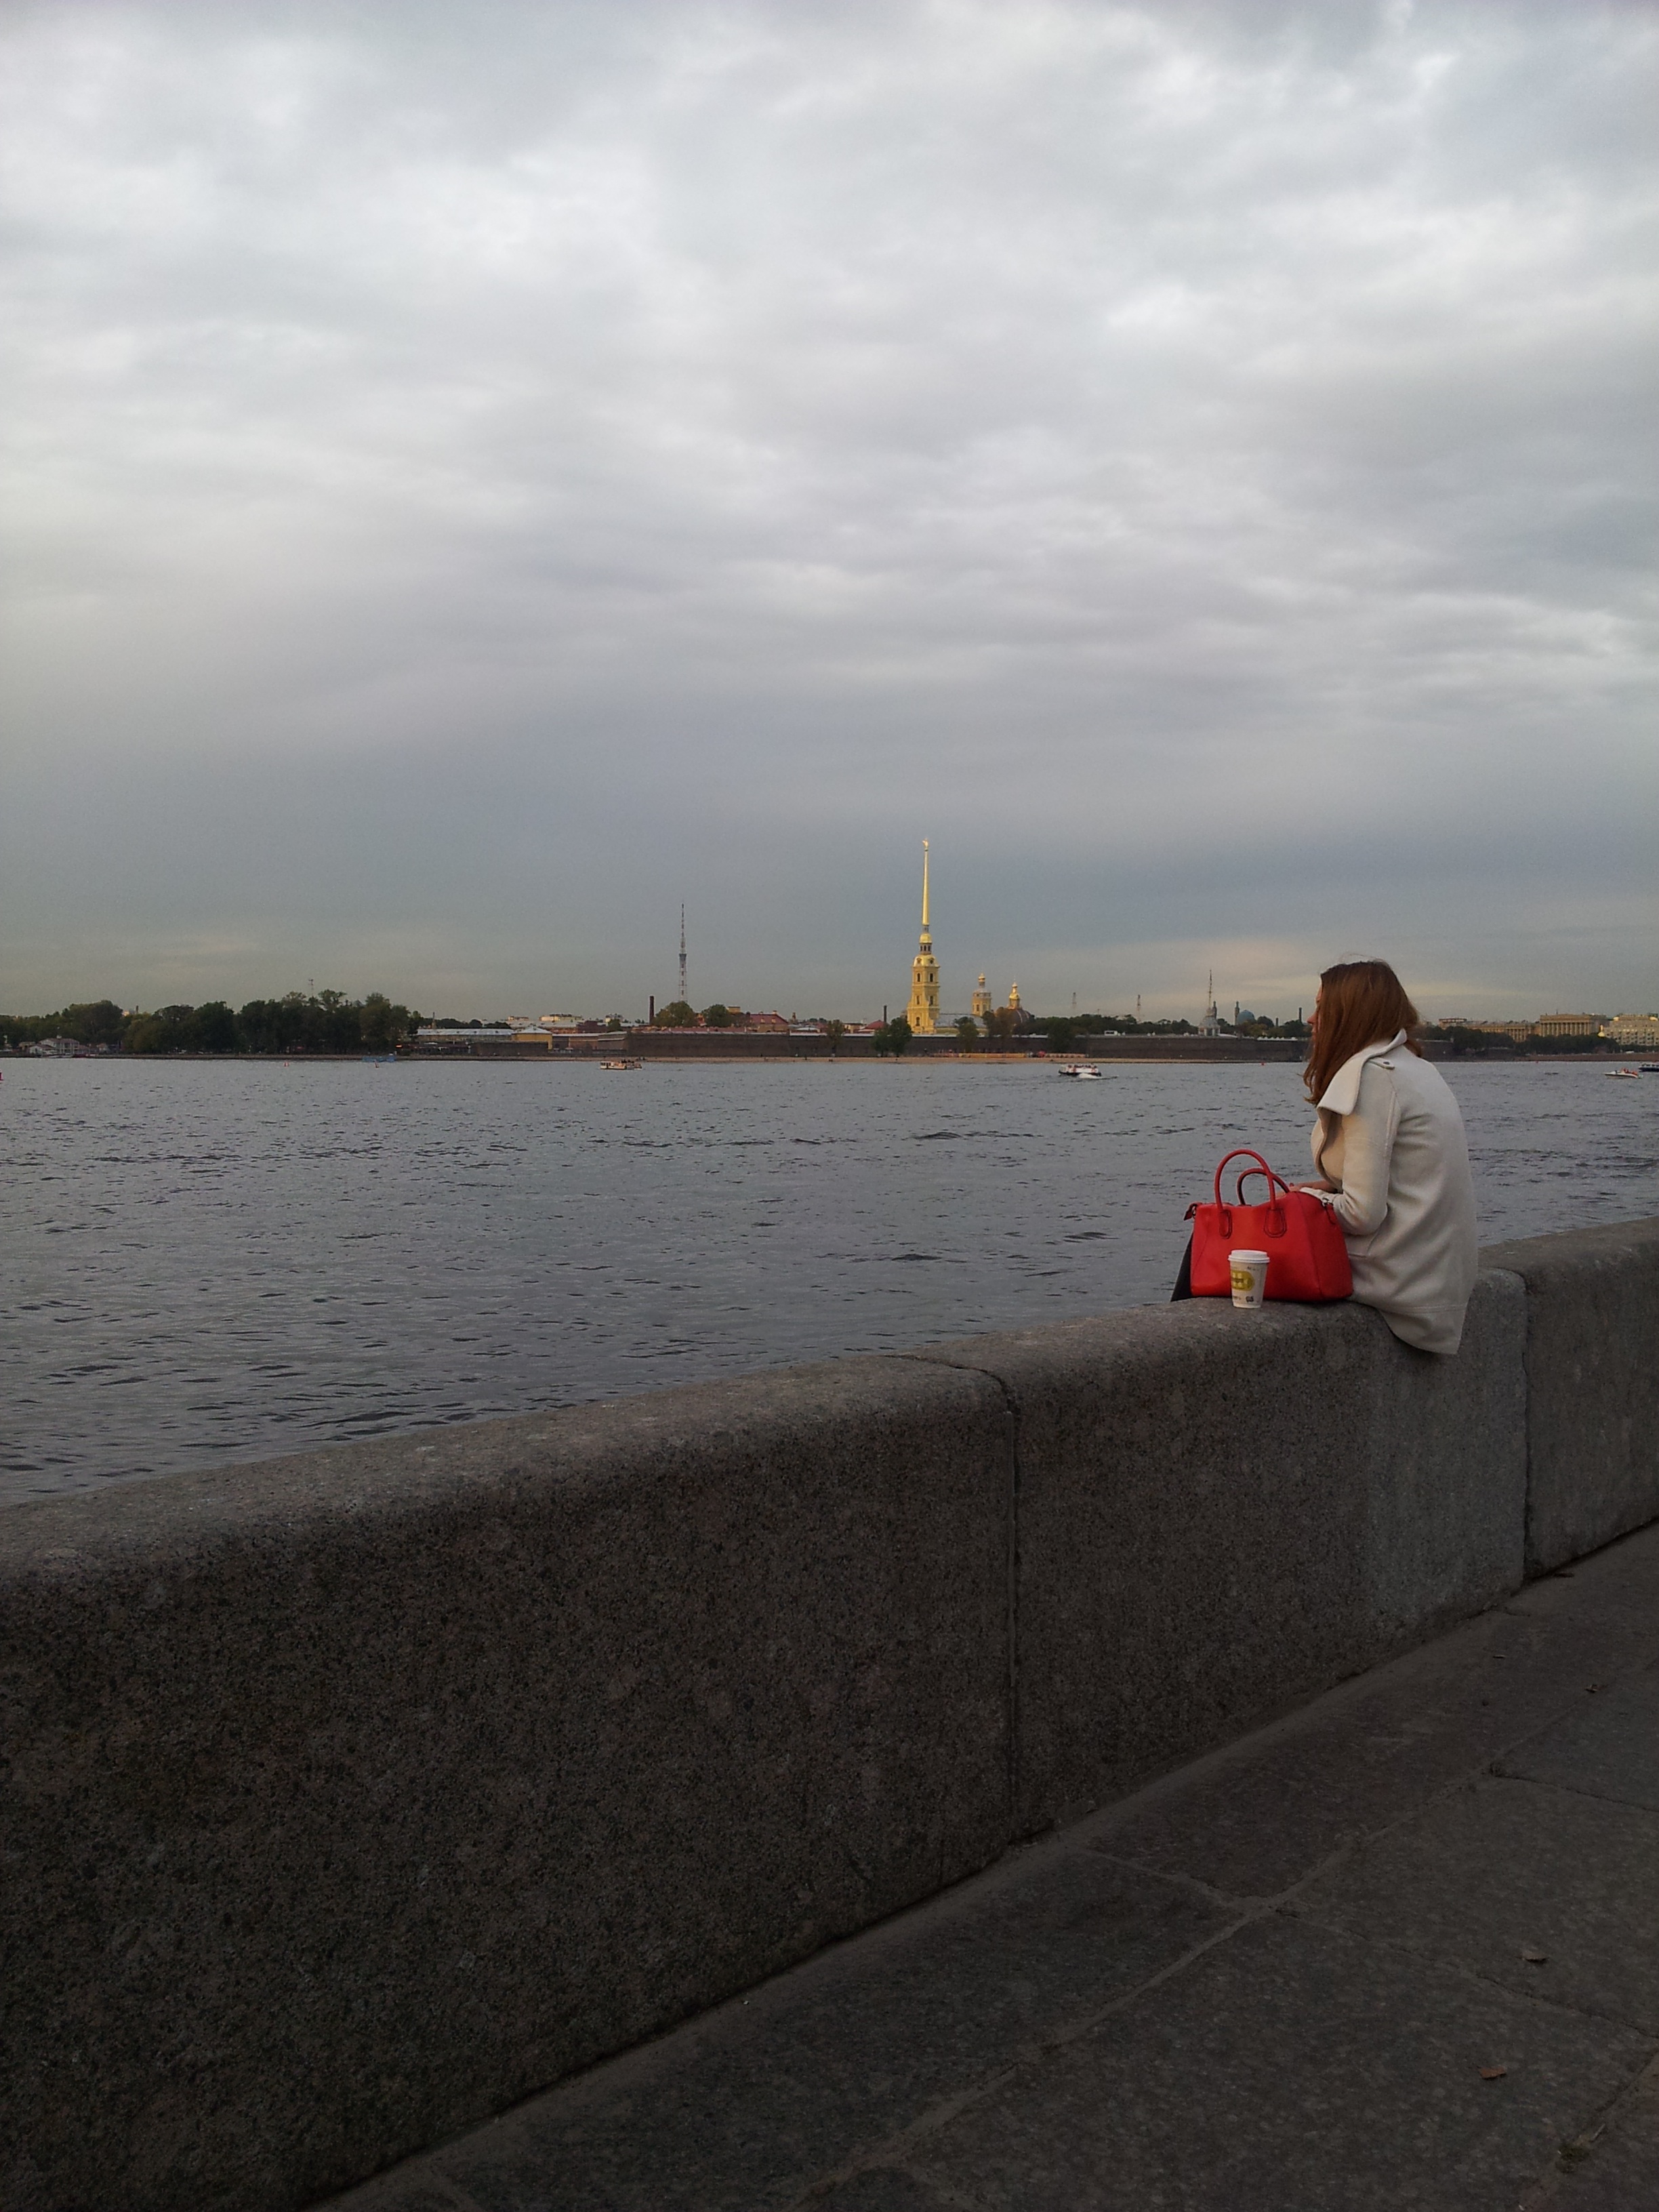
beach, sea, coast, water, sand, ocean, horizon, cloud, girl, boat, morning, shore, wave, lake, river, vacation, vehicle, symbol, bay, body of water, loneliness, russia, quay, st petersburg russia, neva